Sky position (RA, Dec in degrees): 127.153, 28.788
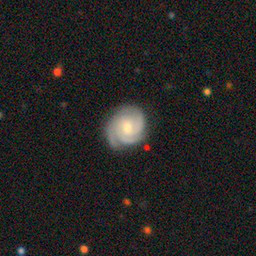
Galaxy morphology: Unbarred Tight Spiral Galaxies